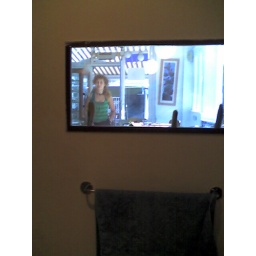
060905 - One-way mirror in Brighton cafe bathroom